Amy Chua

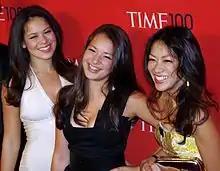
Chua (right) and her daughters at the 2011 Time 100 gala

Chua lives in New Haven, Connecticut, and is married to Yale Law School professor Jed Rubenfeld. The couple has two daughters.